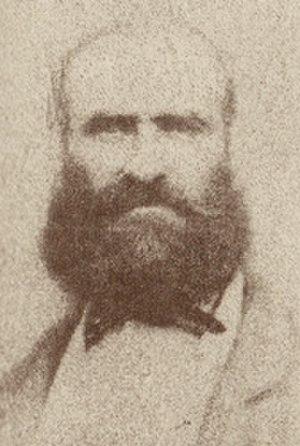
Jacques Marie Anselme Bellegarrigue, né le 23 mars 1813 à Monfort (Gers) et présumé décédé vers la fin du XIXe siècle en Amérique centrale, est un anarchiste fédéraliste.
Jacques Marie Anselme Bellegarrigue, né le 23 mars 1813 à Monfort et présumé décédé vers la fin du XIXᵉ siècle en Amérique centrale, est un anarchiste fédéraliste.